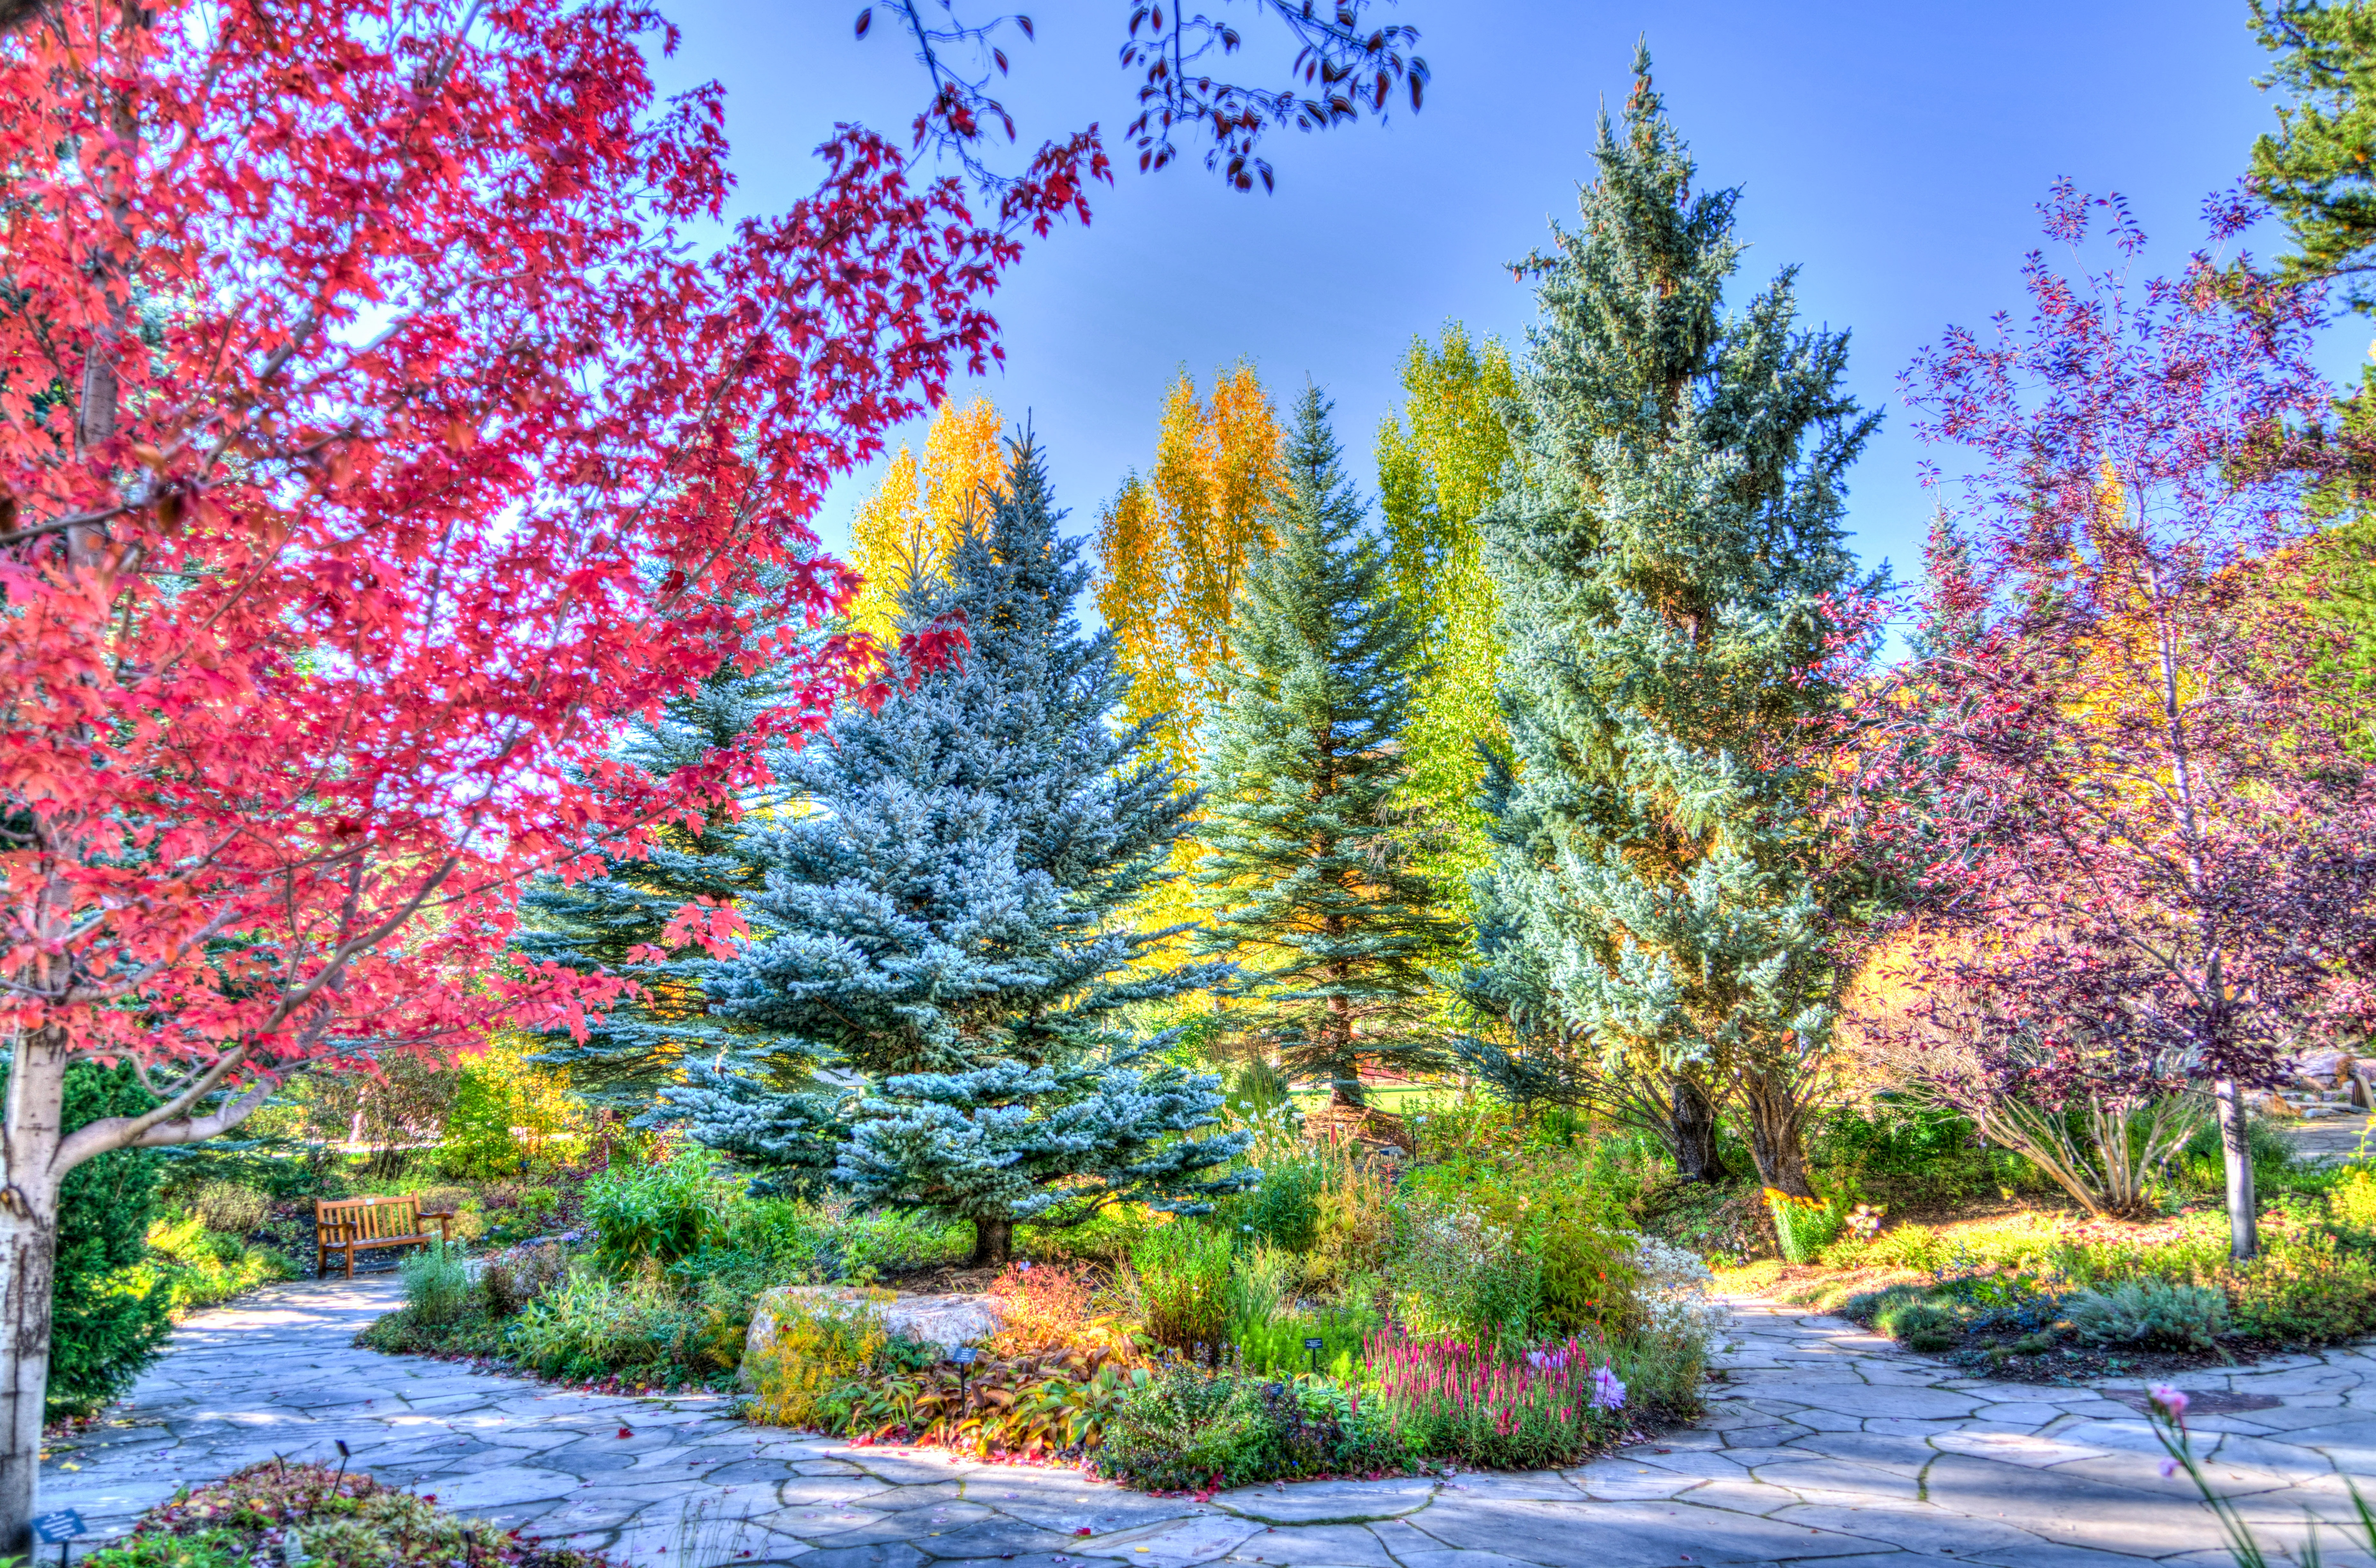
landscape, tree, nature, forest, outdoor, branch, plant, leaf, fall, flower, travel, foliage, autumn, park, scenery, usa, botany, garden, flora, season, trees, colorado, woodland, ecosystem, autumnal, vail, biome, woody plant